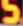
Number: 5